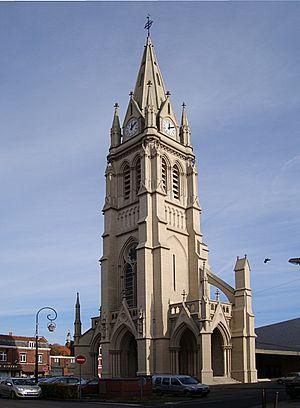
Le clocher de l'église Saint-Vaast de La Bassée (Nord), construit dans les années 1920.
L' école des beaux-arts de Lille, est une école d'art et d'architecture française fondée en 1755 qui a fourni des peintres, sculpteurs et architectes jusqu'au XXᵉ siècle, dont plusieurs prix de Rome.